Mark Royden Winchell

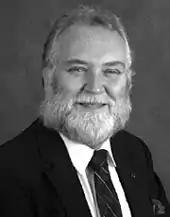
Mark Royden Winchell

Mark Royden Winchell (July 24, 1948 – May 8, 2008) was a biographer, essayist, historian and literary critic. At the time of his death he was Professor of Literature and European Civilization at Clemson University in South Carolina, where he had taught since 1985.